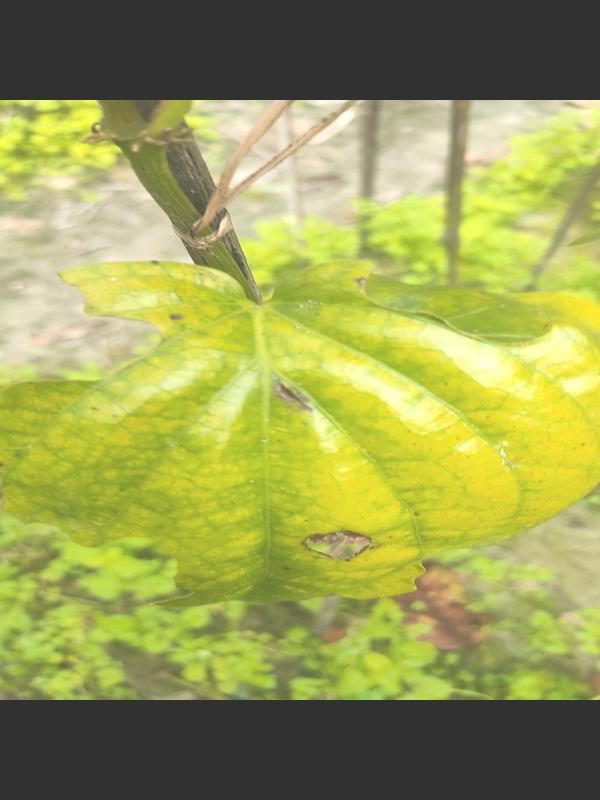
Label: Fungal_Brown_Spot_Disease